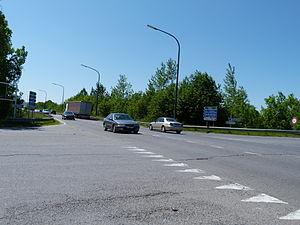
La route nationale belge 830 en 2013 à Athus
La route nationale 830 est une route belge du Sud de la province de Luxembourg prolongeant l'autoroute luxembourgeoise A13 à hauteur de Pétange, jusqu'à la route nationale belge 88 à Aubange.
L'Avenue de l'Europe est une voie transfrontalière située au niveau du tripoint Belgique-France-Luxembourg.